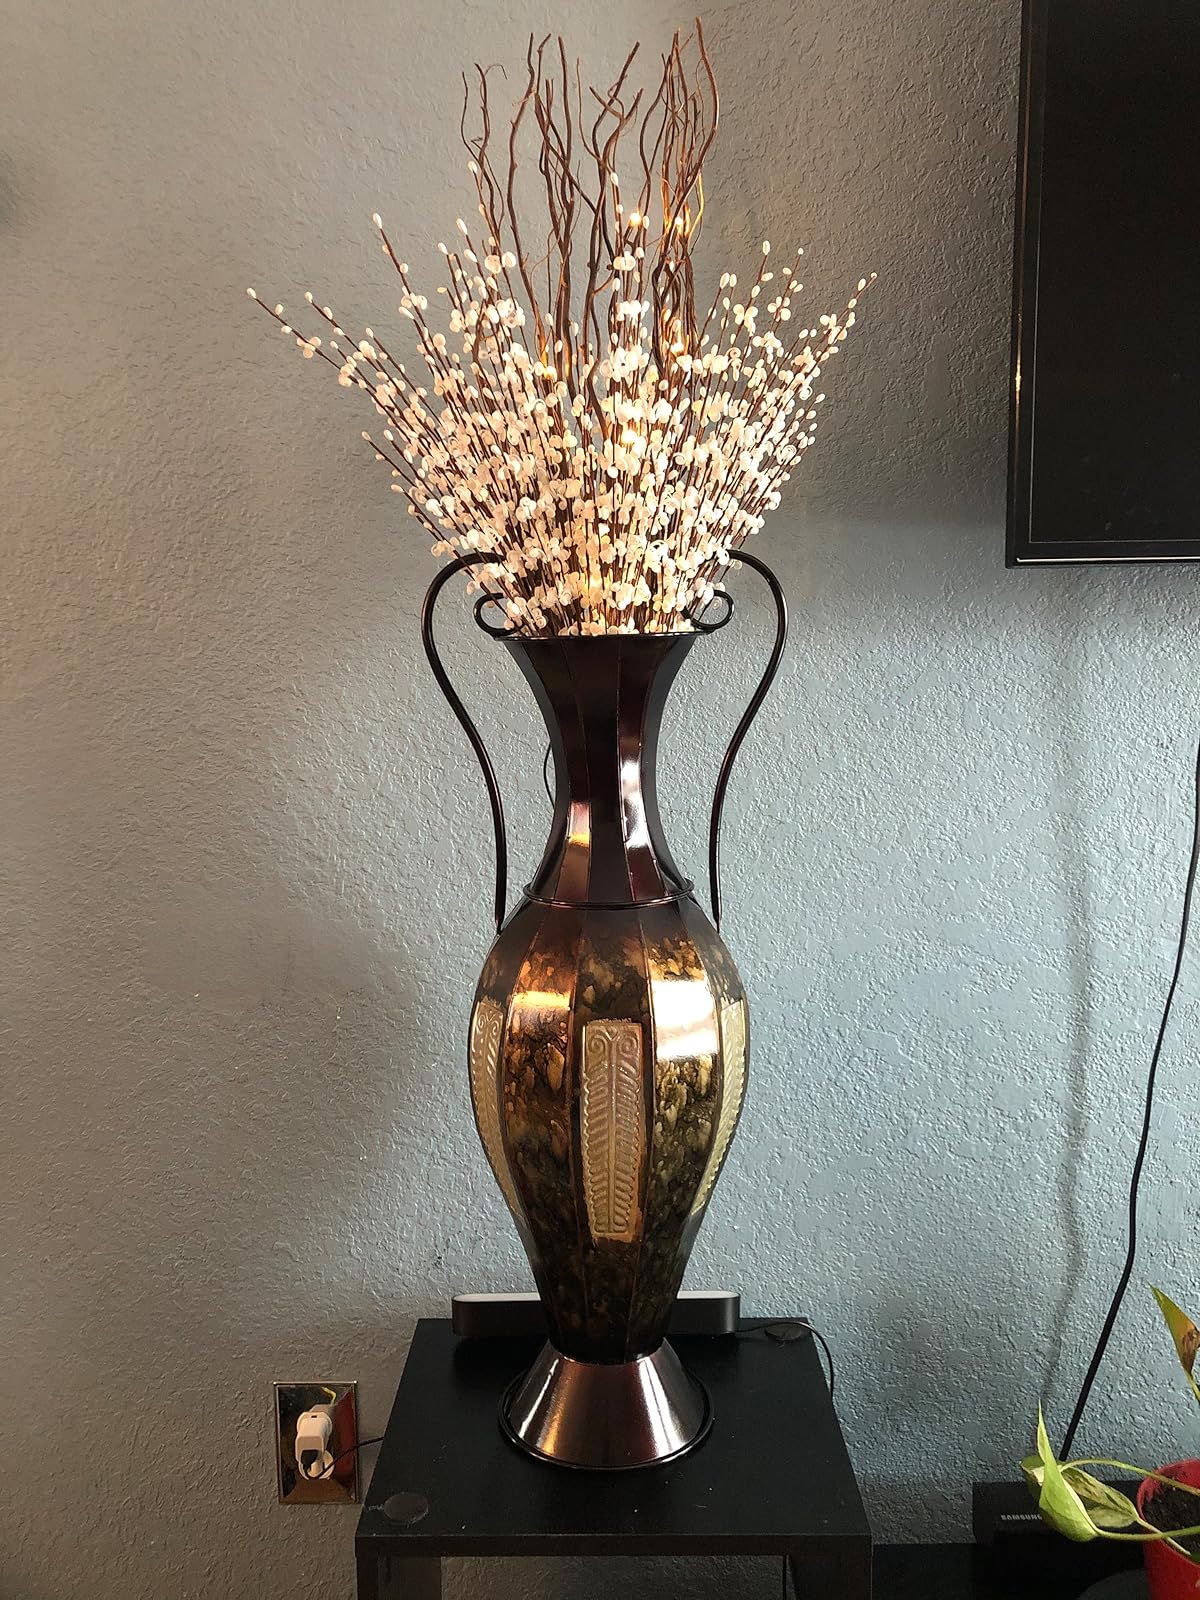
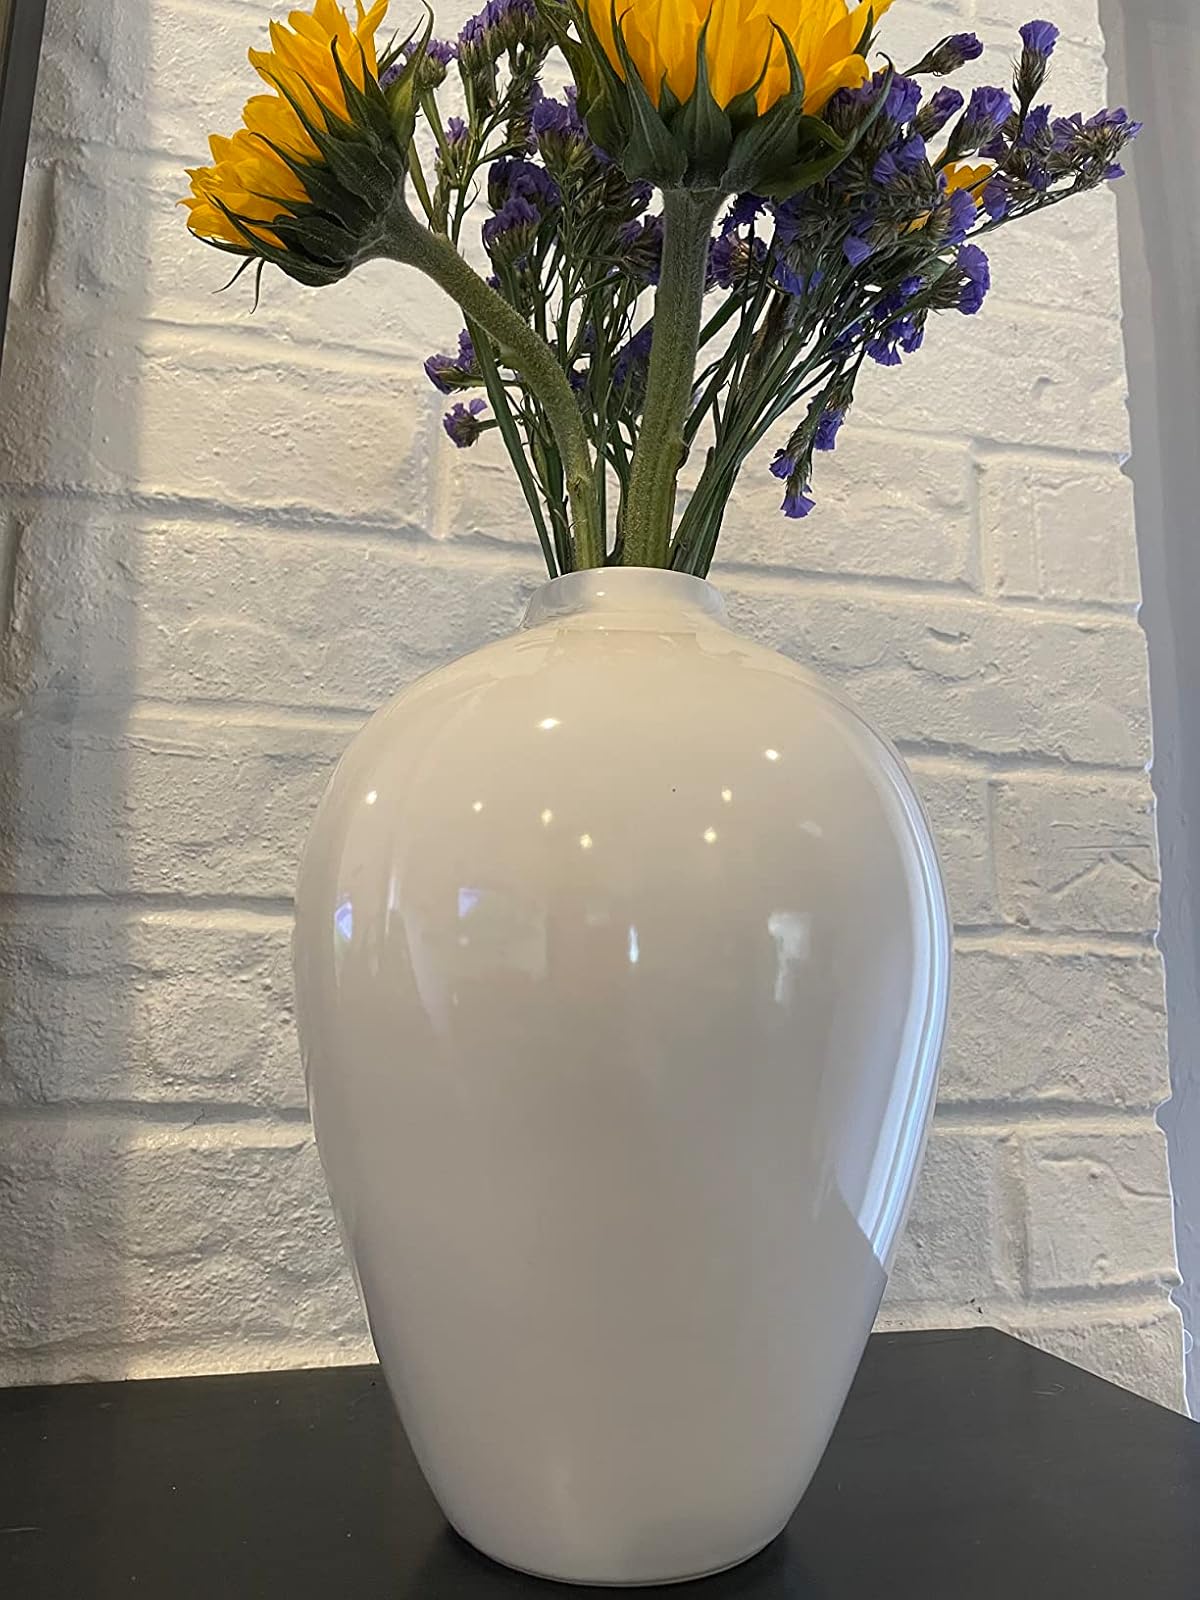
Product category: vase
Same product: no